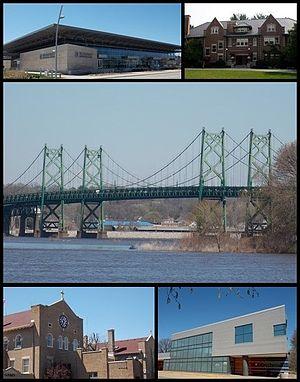
Bettendorf est une ville du comté de Scott, dans l’État de l'Iowa, aux États-Unis. Avec une population de 33 317 habitants, en 2010, Bettendorf est la 15ᵉ plus grande ville de l’État de l’Iowa et la plus petite ville des Quad Cities, constitués par les villes de Bettendorf et de Davenport dans l’Iowa, et par les villes de Moline, East Moline et Rock Island dans l’Illinois. La population des Quad Cities est d'environ de 382 630 habitants. En 2011, Bettendorf a été nommée la 95ᵉ meilleure ville des États-Unis par CNNMoney.